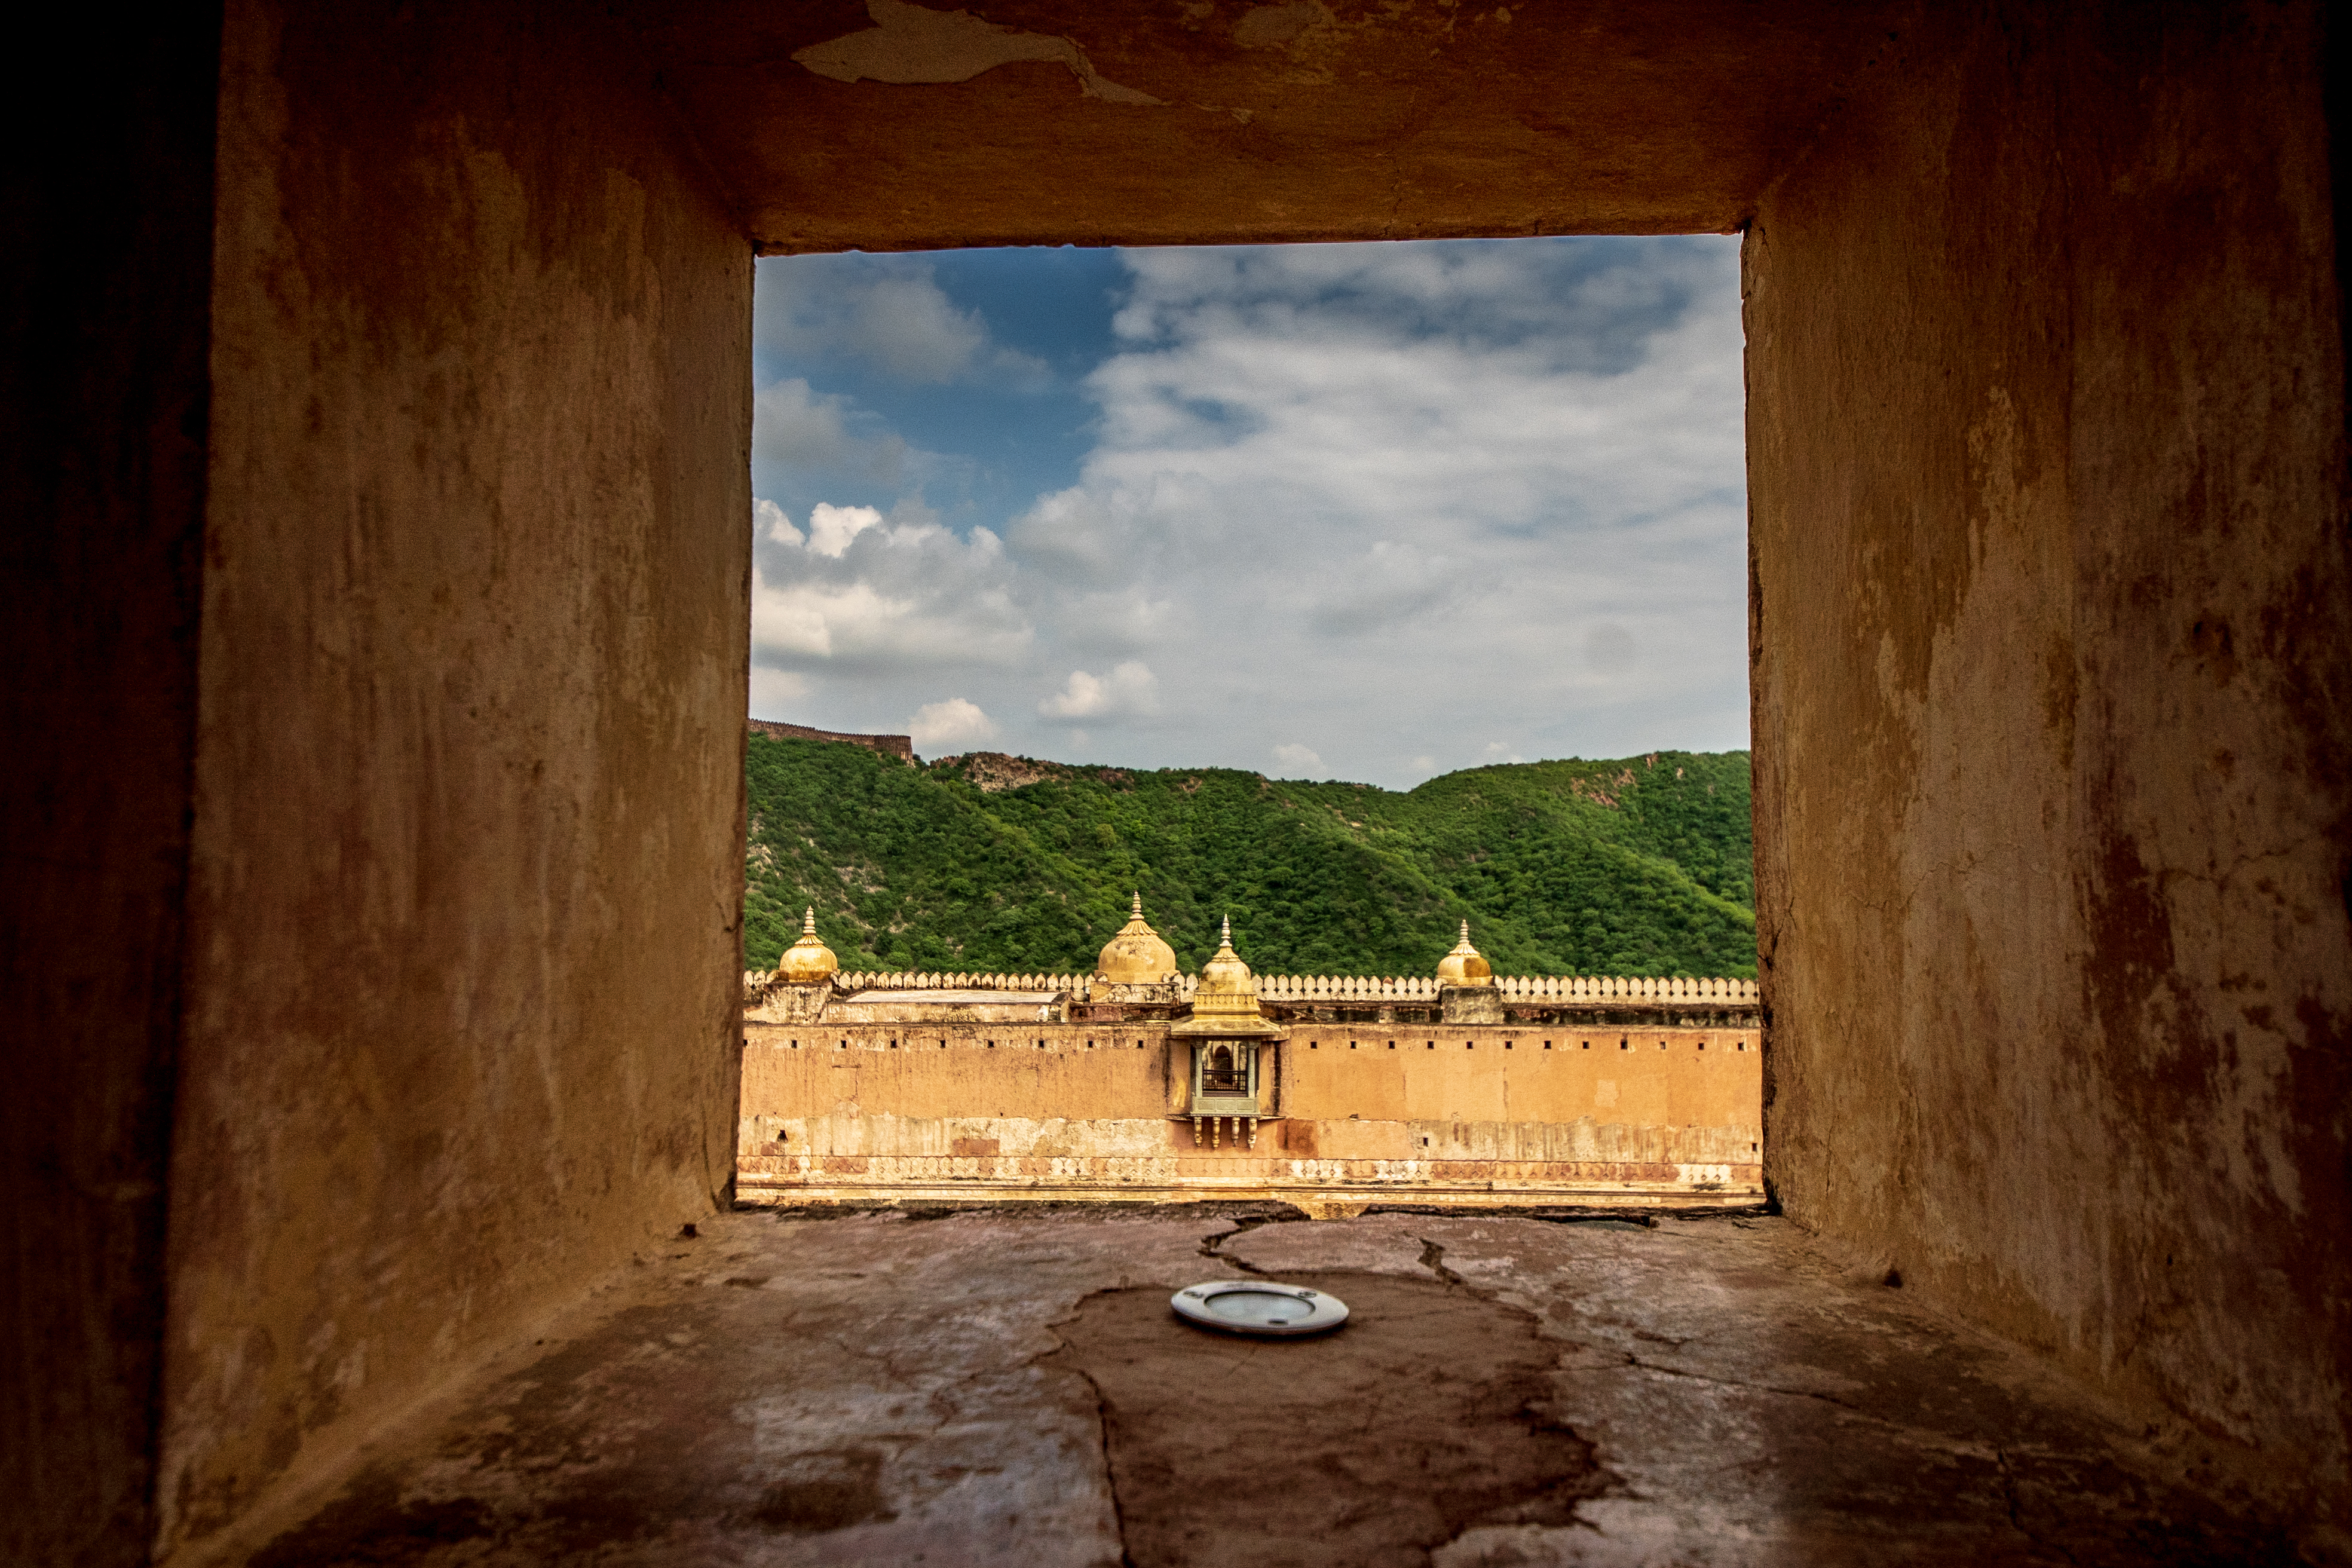
jaipur, amber, amer, ancient, architecture, art, asia, building, castle, colorful, culture, design, destination, detail, empire, famous, fort, ganesh, gate, gateway, heritage, historic, historical, history, holiday, india, islam, king, landmark, landscape, legend, maharajah, monument, mosaic, mosque, mughal, old, orange, ornament, ornate, palace, rajasthan, rajput, sightseeing, stone, structure, tourism, tourist, traditional, travel, sky, wall, window, room, wood, rural area, cloud, stock photography, house, historic site, Tints and shades, daylighting